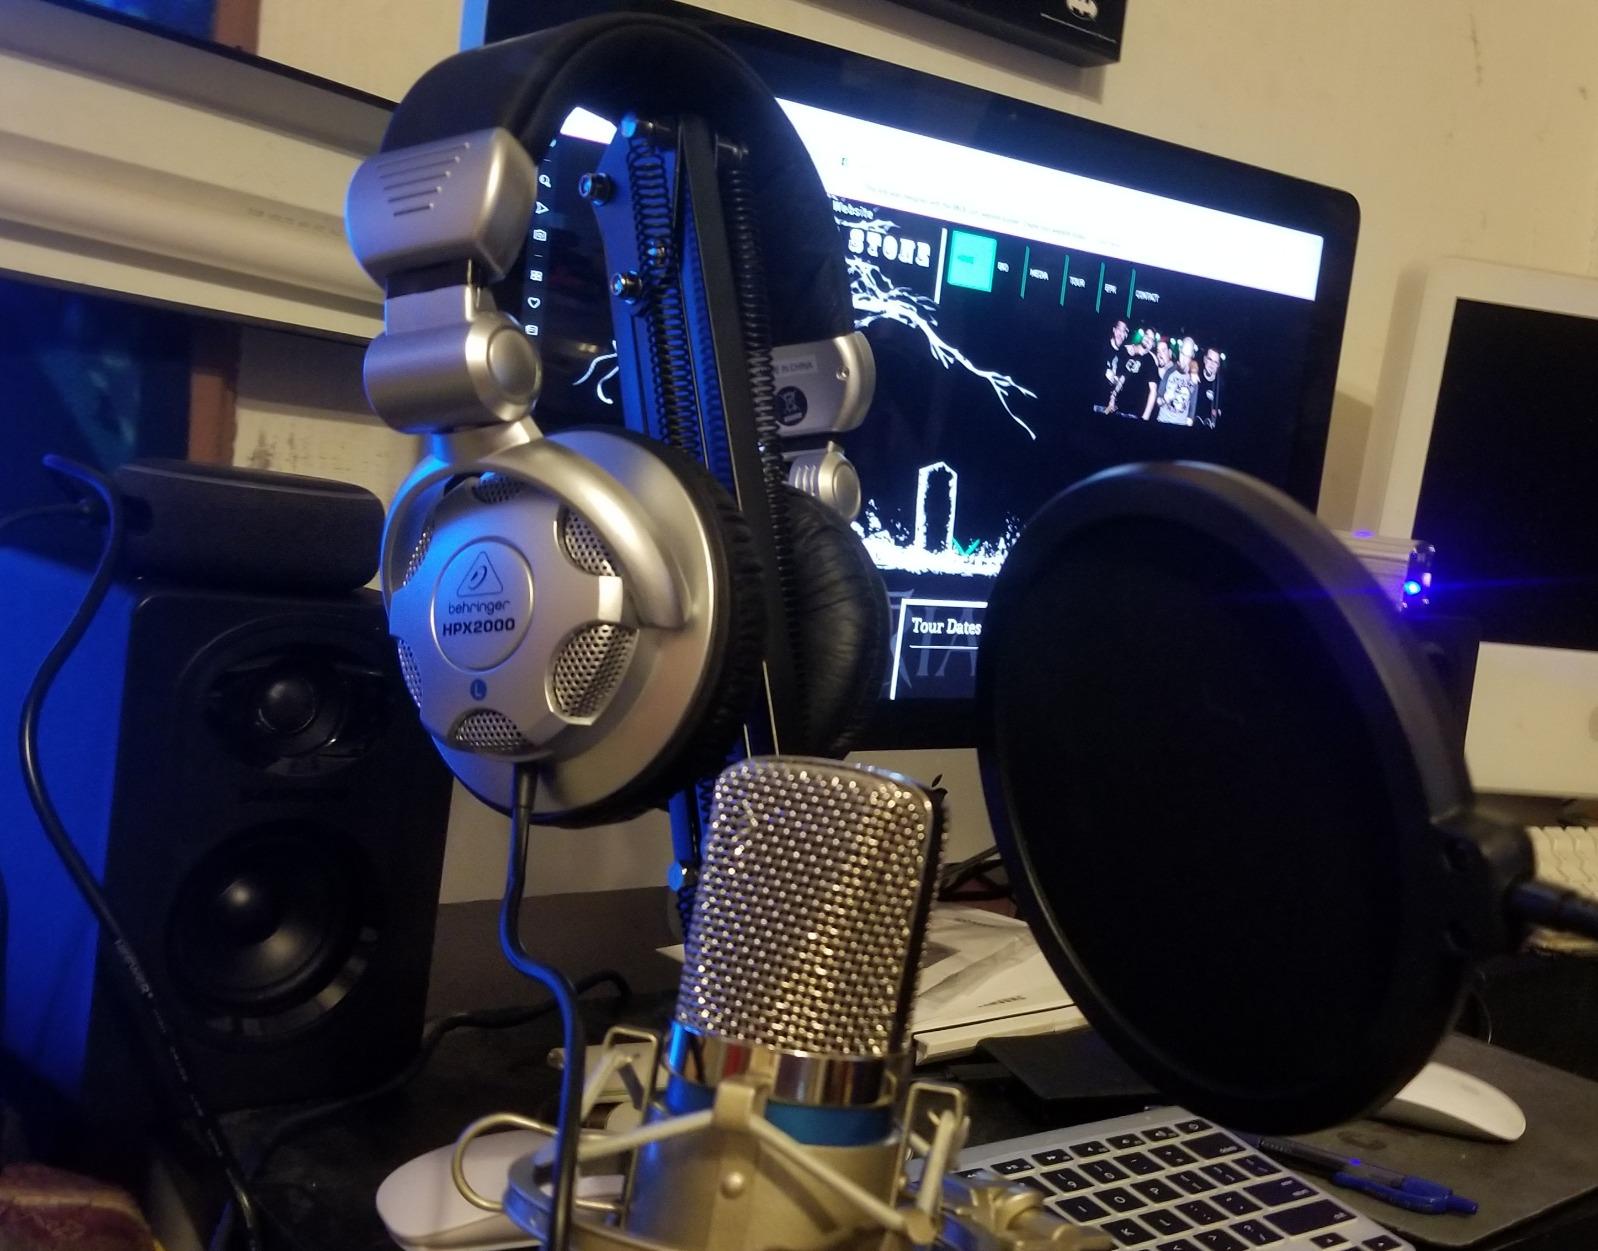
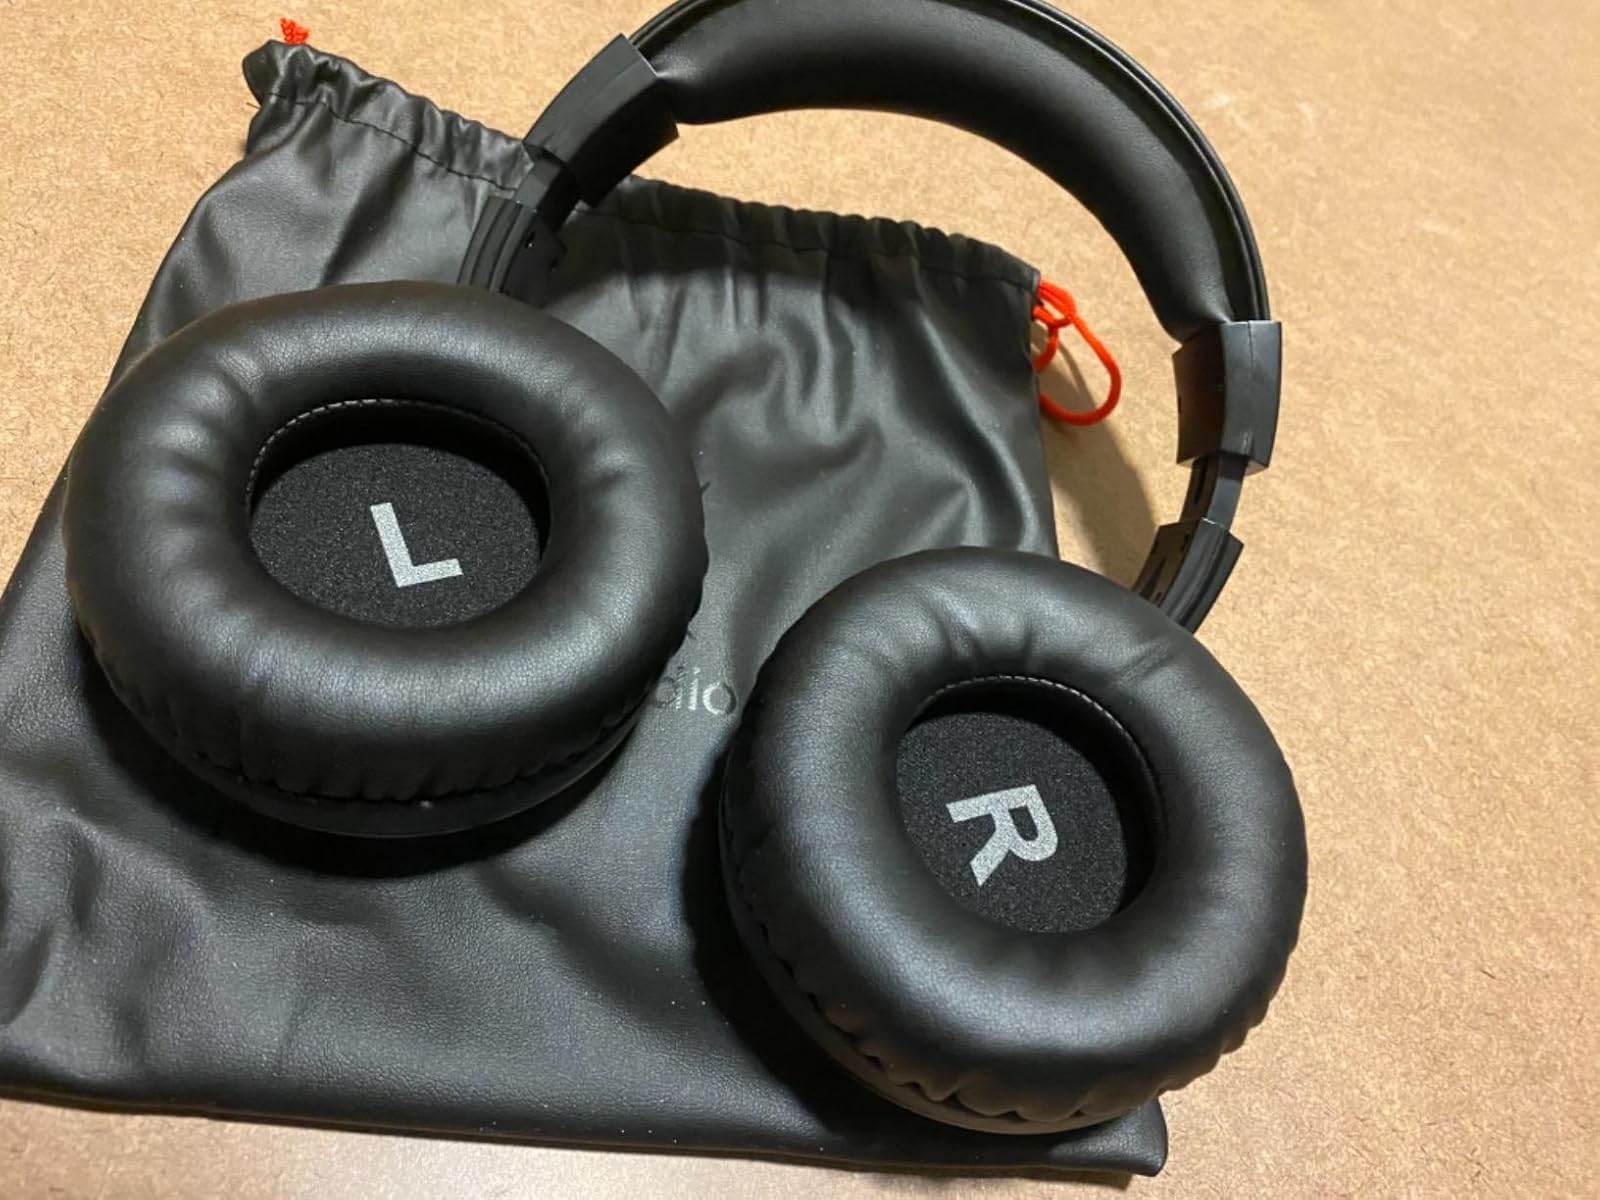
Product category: headphones
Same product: no